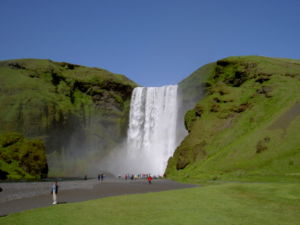
Skógafoss
Skógafoss.
Skógafoss er en 25 m bred og 60 m høj foss ca. 5 km vest for Skógar og syd for Eyjafjallajökull på det sydlige Island. Fossen, som er en af Islands smukkeste, blev fredet i 1987. På grund af mængden af vanddamp, som vandfaldet vedvarende producerer, er en enkelt eller dobbelt regnbue normalt synlig på solrige dage.